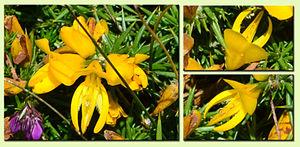
Fleurs d'Ulex gallii
L'ajonc de Le Gall est une espèce de plantes dicotylédones de la famille des Fabaceae, originaire d'Europe occidentale. Ce sont de petits arbrisseaux épineux, d'environ 50 cm de haut, à feuilles persistantes, qui croissent dans les milieux maritimes des côtes de l'Atlantique de l'Écosse à l'Espagne.